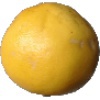
Label: white_grapefruit